Carl Benz

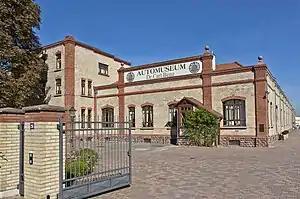

The in Ladenburg, where he lived until his death, is named in his honor, as is the Automuseum Dr. Carl Benz, also located in Ladenburg.